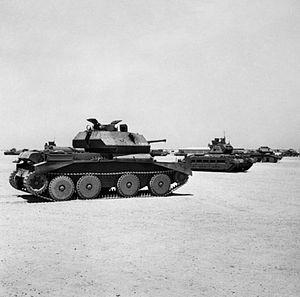
L’opération Brevity est une opération de la Seconde Guerre mondiale menée par les forces armées britanniques le 15 et 16 mai 1941 lors de la guerre du désert.